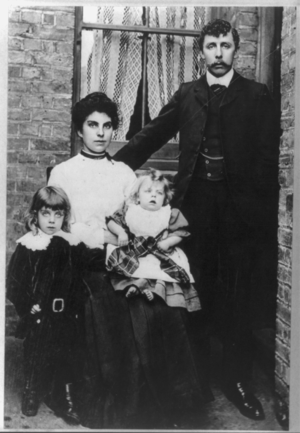
Les installations de troisième classe du Titanic, paquebot transatlantique britannique célèbre pour son naufrage le 14 avril 1912, offrent pour l'époque un confort inégalé pour les dernières classes et abritent de nombreux immigrants, qui arrivent en masse aux États-Unis après avoir abandonné tous leurs biens dans leur pays d'origine dans l'espoir d'une vie meilleure. Cette classe, descendant de l'entrepont du XIXᵉ siècle, est l'une des principales sources de bénéfices de la compagnie qui exploite le navire, la White Star Line.
Frank Goldsmith Jr., né le 19 décembre 1902 à Strood et mort le 27 janvier 1982 à Orlando, est un photographe américain célèbre pour avoir survécu dans son enfance au naufrage du Titanic. En avril 1912, il embarque en effet avec ses parents et deux amis de la famille à bord du paquebot, qui heurte un iceberg et sombre. Lui et sa mère sont les seuls survivants de leur groupe.